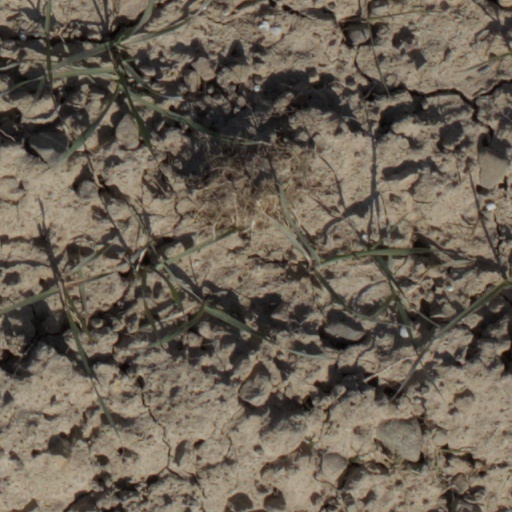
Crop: wheat